Nickel compounds

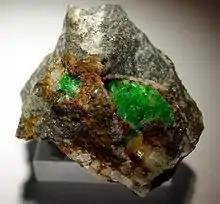
Mint green Annabergite, a nickel arsenite

Important nickel oxo acid salts include nickel(II) sulfate can crystallise with six water molecules yielding Retgersite or with seven making Morenosite which is isomorphic to Epsom salts. These contain the hexaquanickel(II) ion.